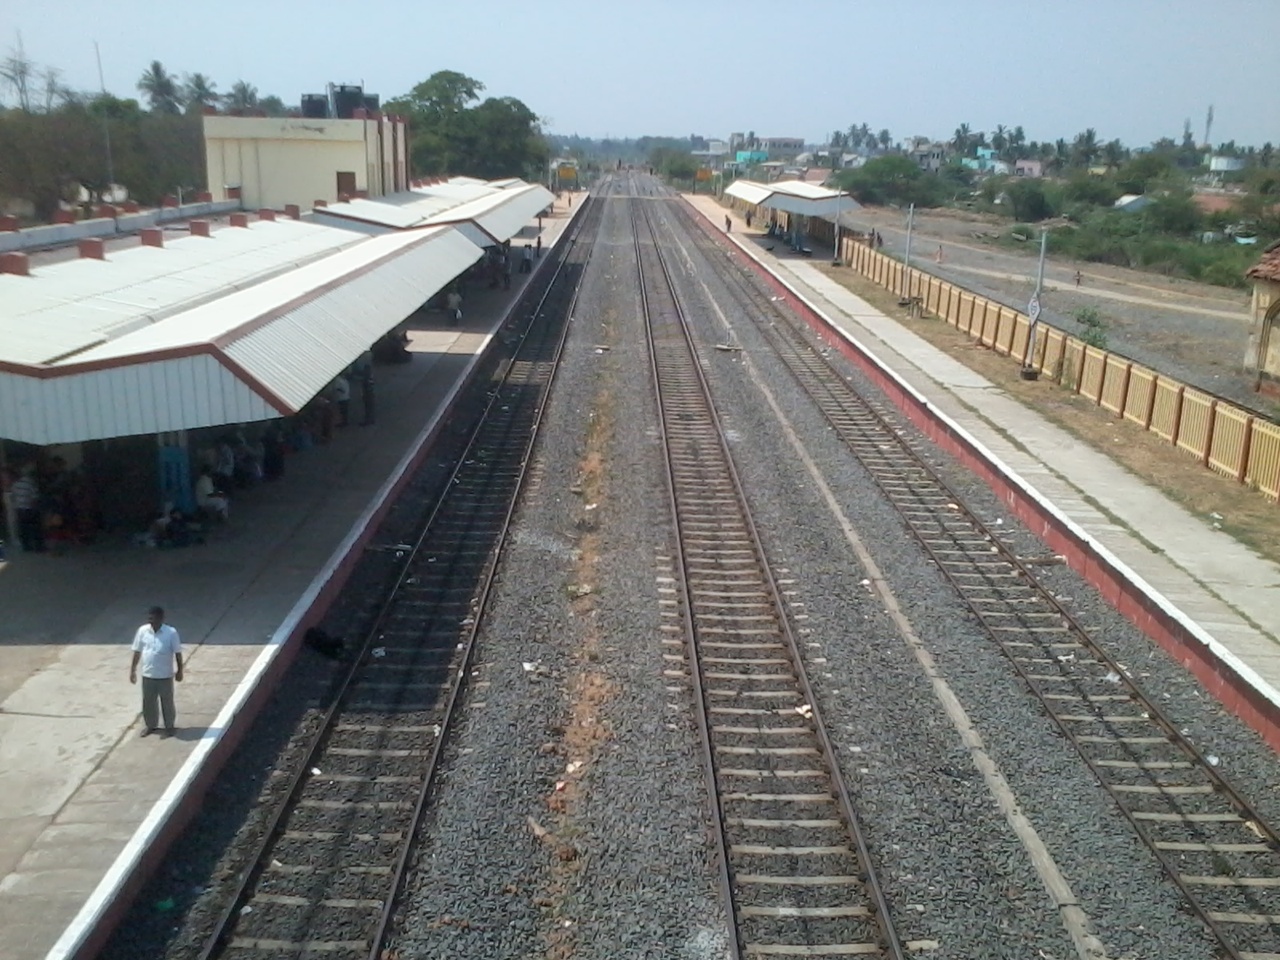
Panruti railway station's view